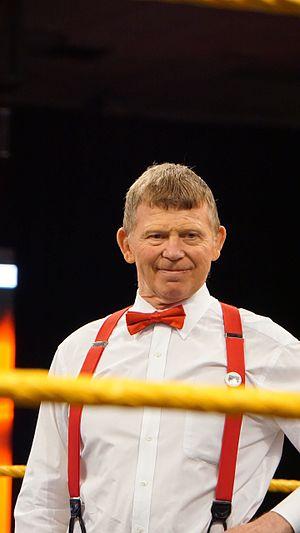
Robert Lee "Bob" Backlund, né le 14 août 1949 à Princeton, est un catcheur et acteur américain. Il est principalement connu pour son travail à la World Wide Wrestling Federation/World Wrestling Federation.